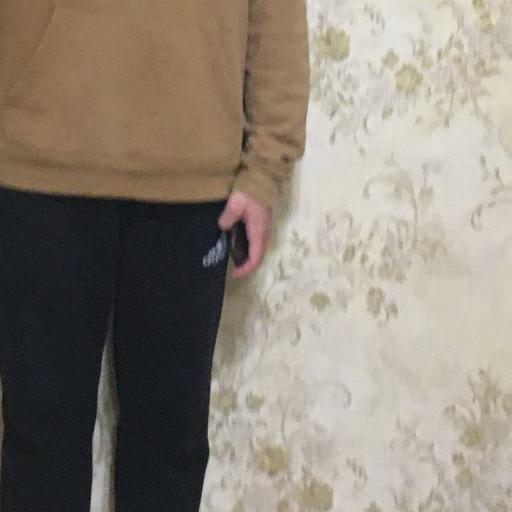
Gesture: no_gesture